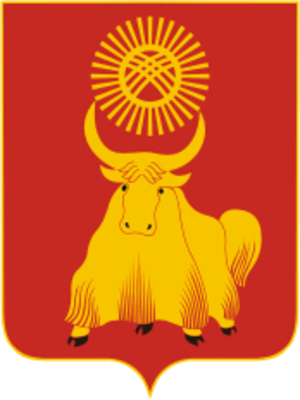
Kyzyl ou kĭzĭl’ est une ville de Russie et la capitale de la république de Touva. Ce nom signifie « rouge » en touvain et diverses autres langues turques. Sa population s'élevait à 113 333 habitants en 2013.